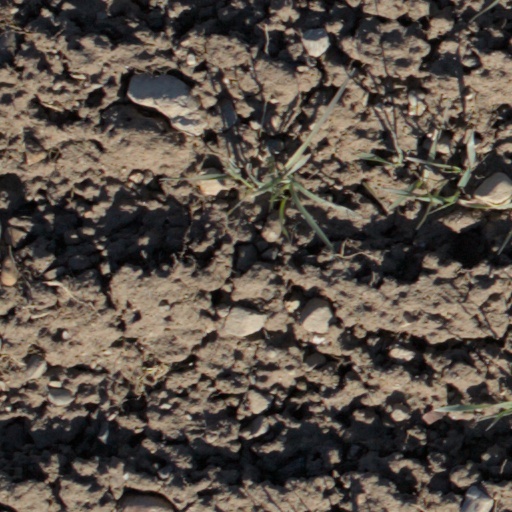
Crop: wheat